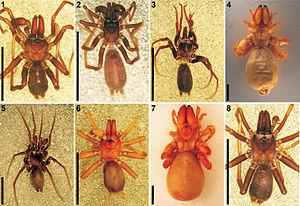
Calommata est un genre d'araignées mygalomorphes de la famille des Atypidae.